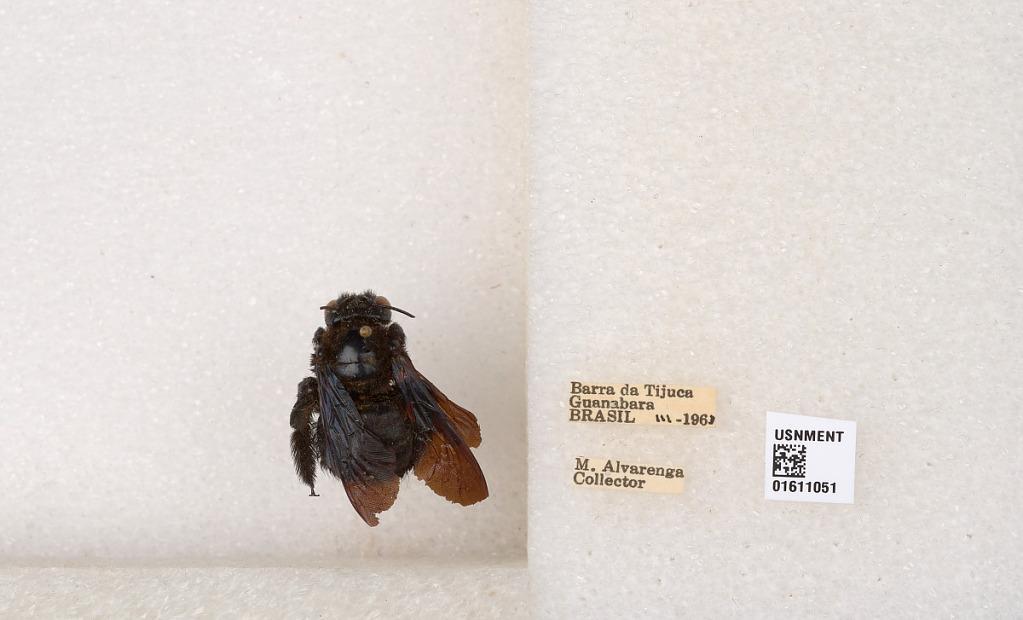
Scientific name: Xylocopa
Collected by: J. Soukupss
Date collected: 1963-3-1
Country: Brazil
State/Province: Rio de Janeiro
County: Rio de Janeiro
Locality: Barra da Tijuca, Guanabara